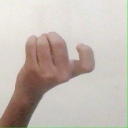
अक्षर: ज